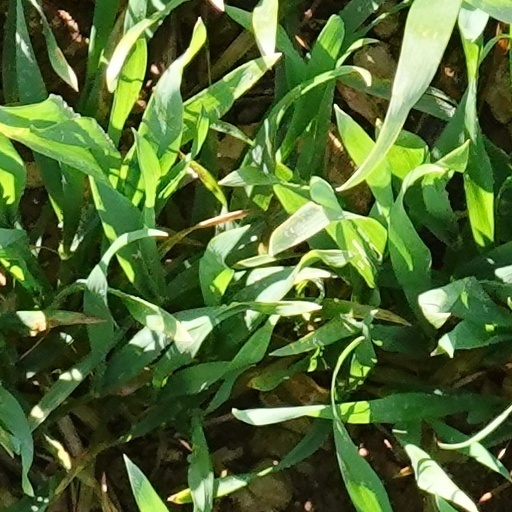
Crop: wheat